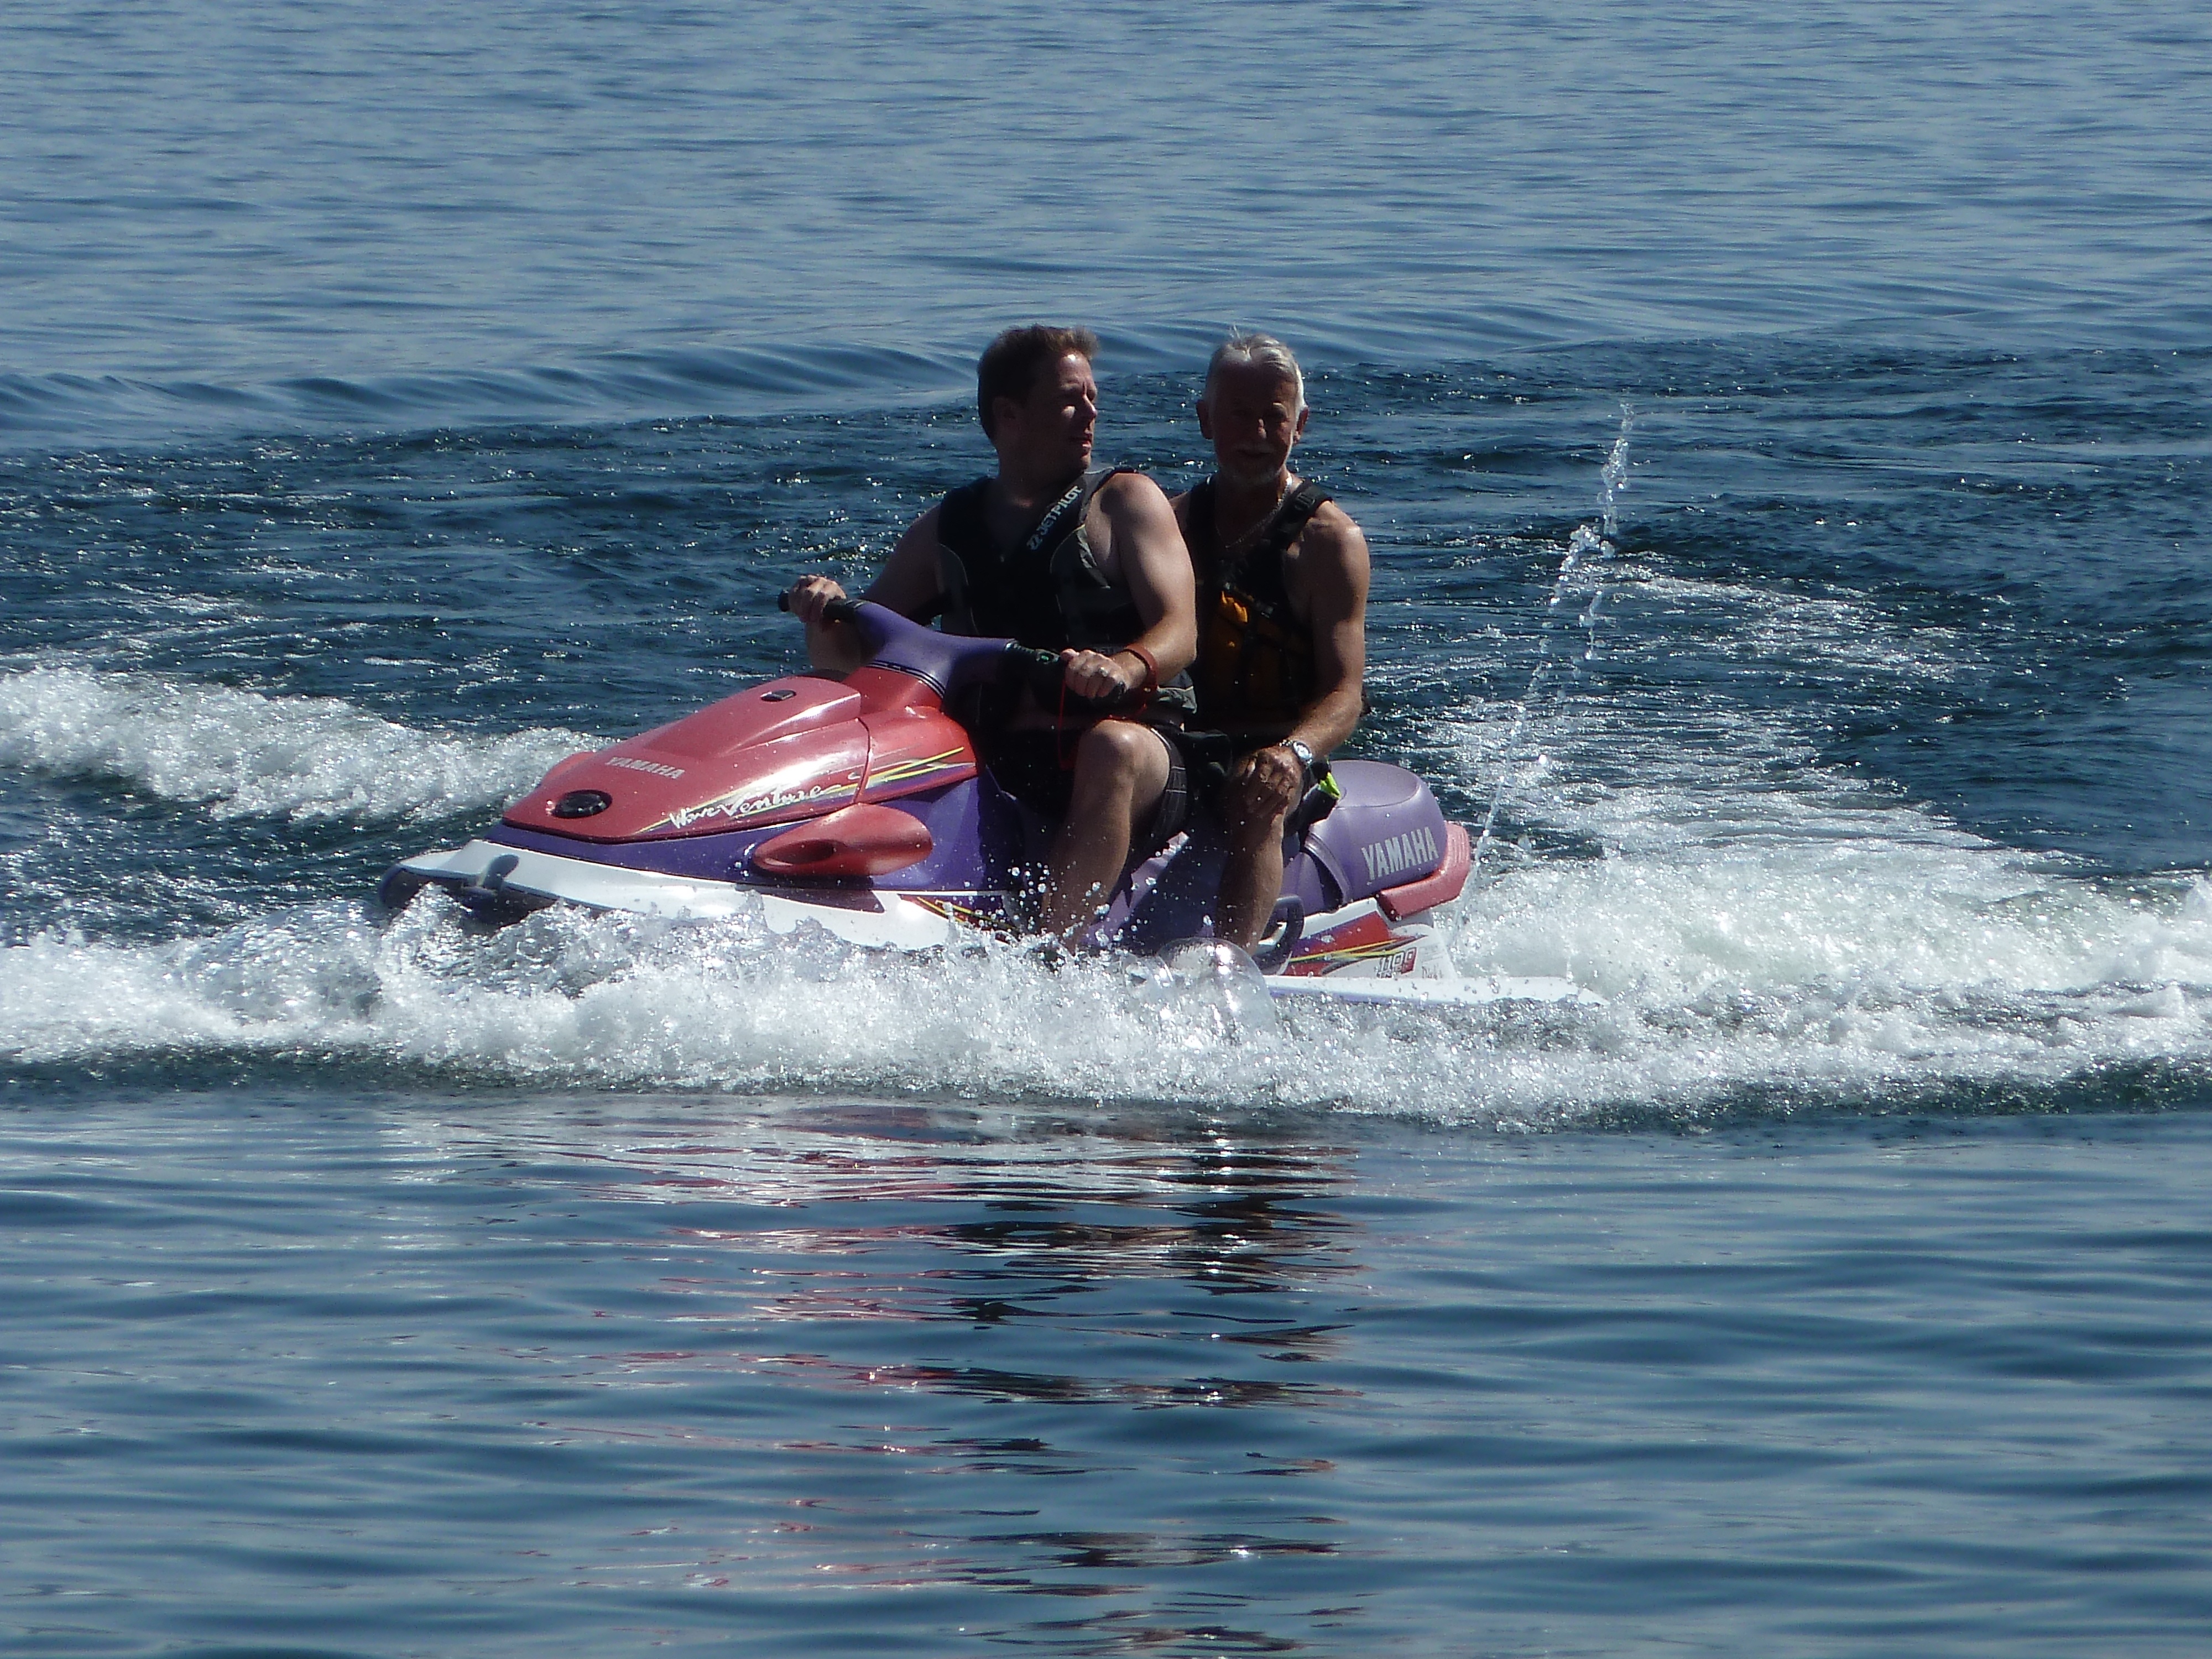
sea, outdoor, boat, lake, summer, recreation, vehicle, activity, fun, sports, boating, watercraft, motorsport, water sport, jet ski, outdoor recreation, water bike, powerboating, personal water craft, seadoo